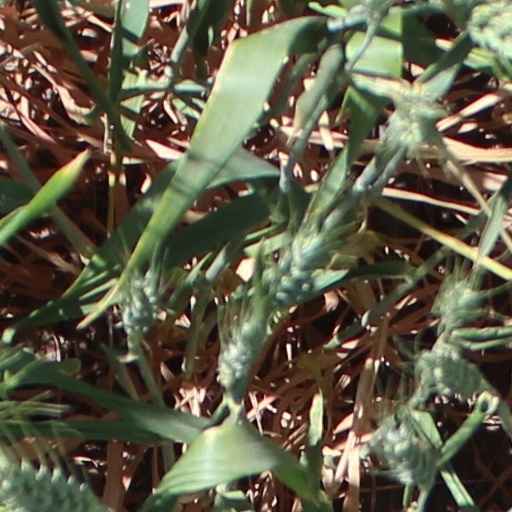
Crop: wheat